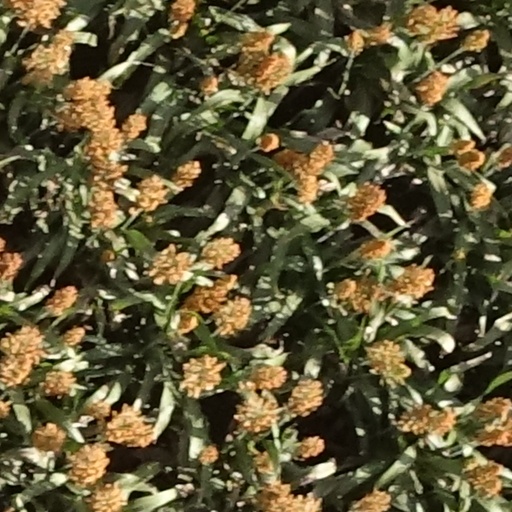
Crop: sorghum